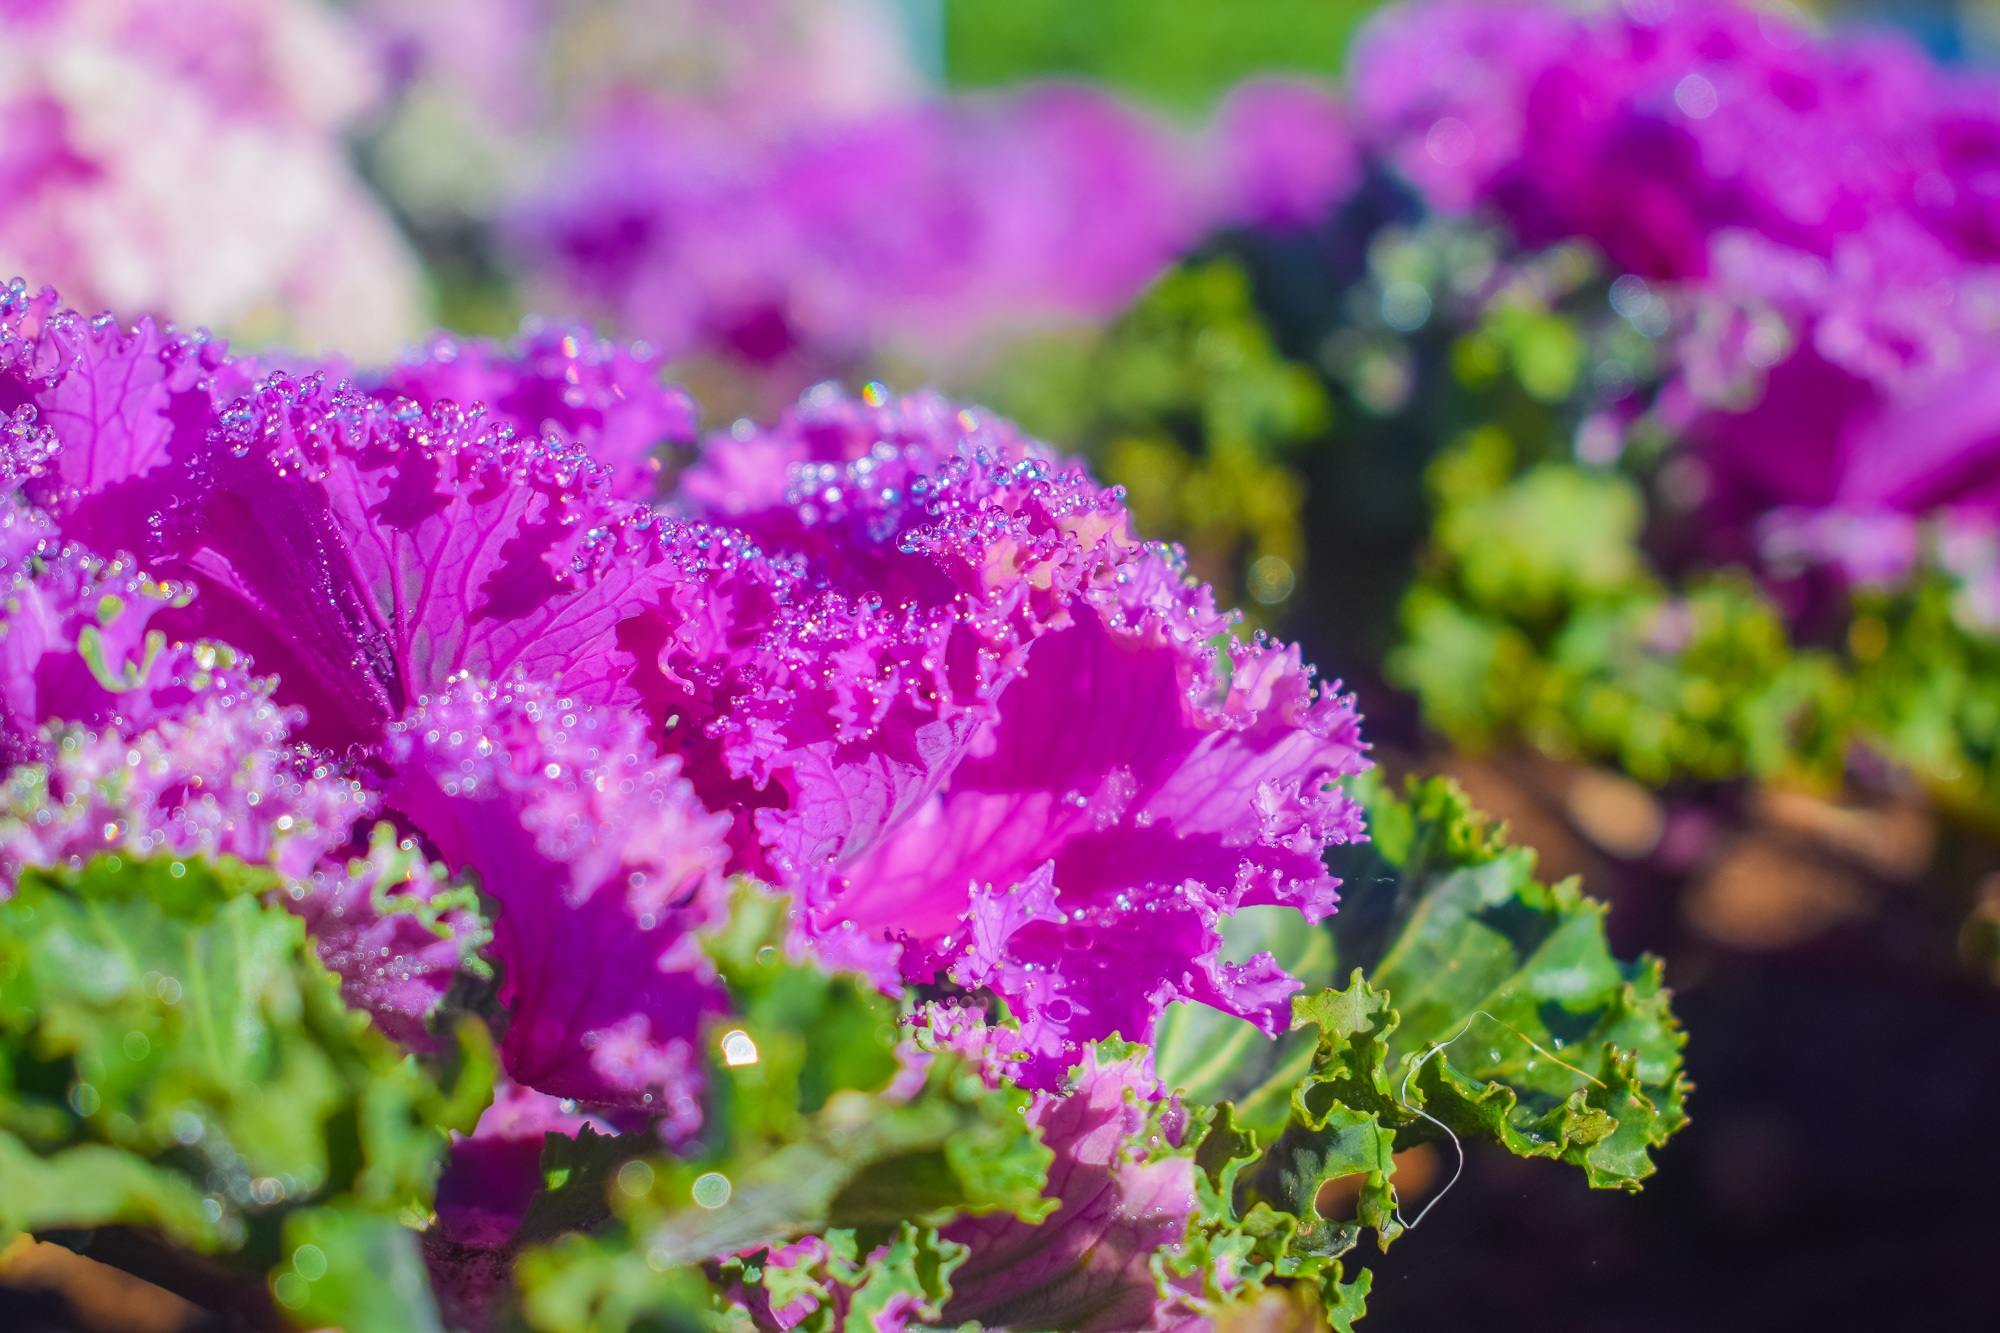
tree, nature, grass, blossom, plant, leaf, flower, petal, green, botany, garden, pink, flora, wildflower, shrub, macro photography, dew drops, chiang mai thailand, flowering plant, annual plant, land plant, unfair criticism leg